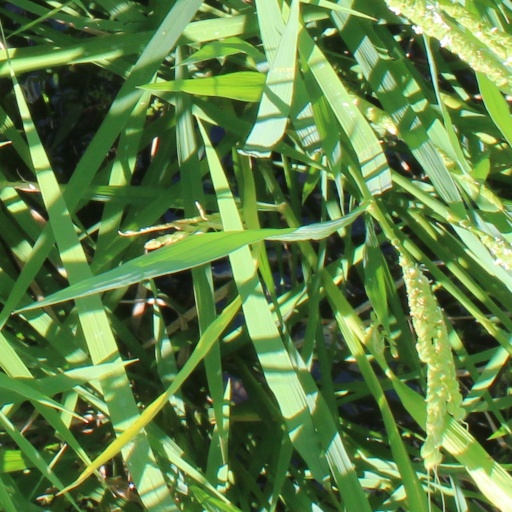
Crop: rice